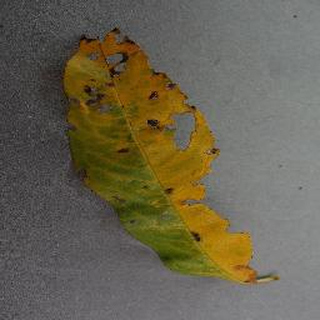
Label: peach_bacterial_spot